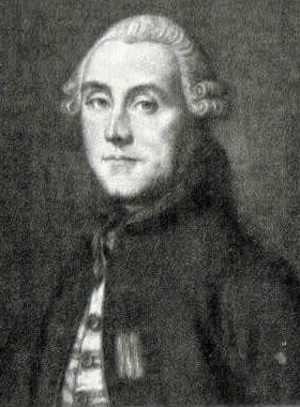
Jean-Frédéric de La Tour du Pin Gouvernet (1727-1794), gravure d'après un tableau de Jean-Baptiste Greuze